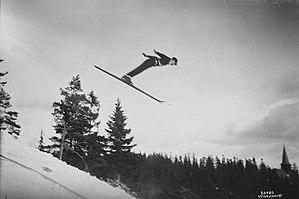
Rolf Kaarby à Holmenkollen en 1929
Rolf Kaarby, né le 6 octobre 1909 et mort le 7 mars 1976, est un ancien spécialiste norvégien du combiné nordique.